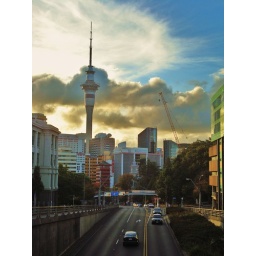
auckland sky tower in the clouds